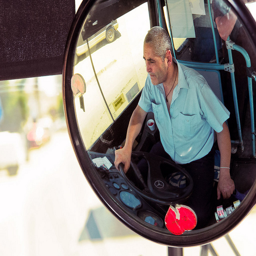
The reflection of a bus driver in a round mirror
A bus driver is seen reflected in his mirror.
Man seen operating a bus from a mirror.
the reflection of a bus driver sitting in a seat in a little mirror
A mirror is shown with a man driving in it.